Dave Lombardo

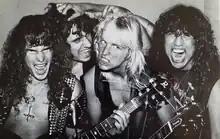
Lombardo (second from left) with Slayer in 1983

When he was 16, Lombardo's friends told him about a guitar player, Kerry King, who lived a few blocks away. Lombardo dropped by King's house to meet him. Lombardo introduced himself, mentioned he played drums, and shared that he wanted to start a band. King jammed with Lombardo and later showed Lombardo his guitar collection. The two quickly realized they shared some of the same musical interests. After rehearsing in Lombardo's garage several times, King introduced the drummer to another guitarist named Jeff Hanneman. The three rehearsed several times before they decided they needed a singer and bass player. King had previously played with Tom Araya in a band called Quits and decided to introduce Araya to Lombardo and Hanneman.